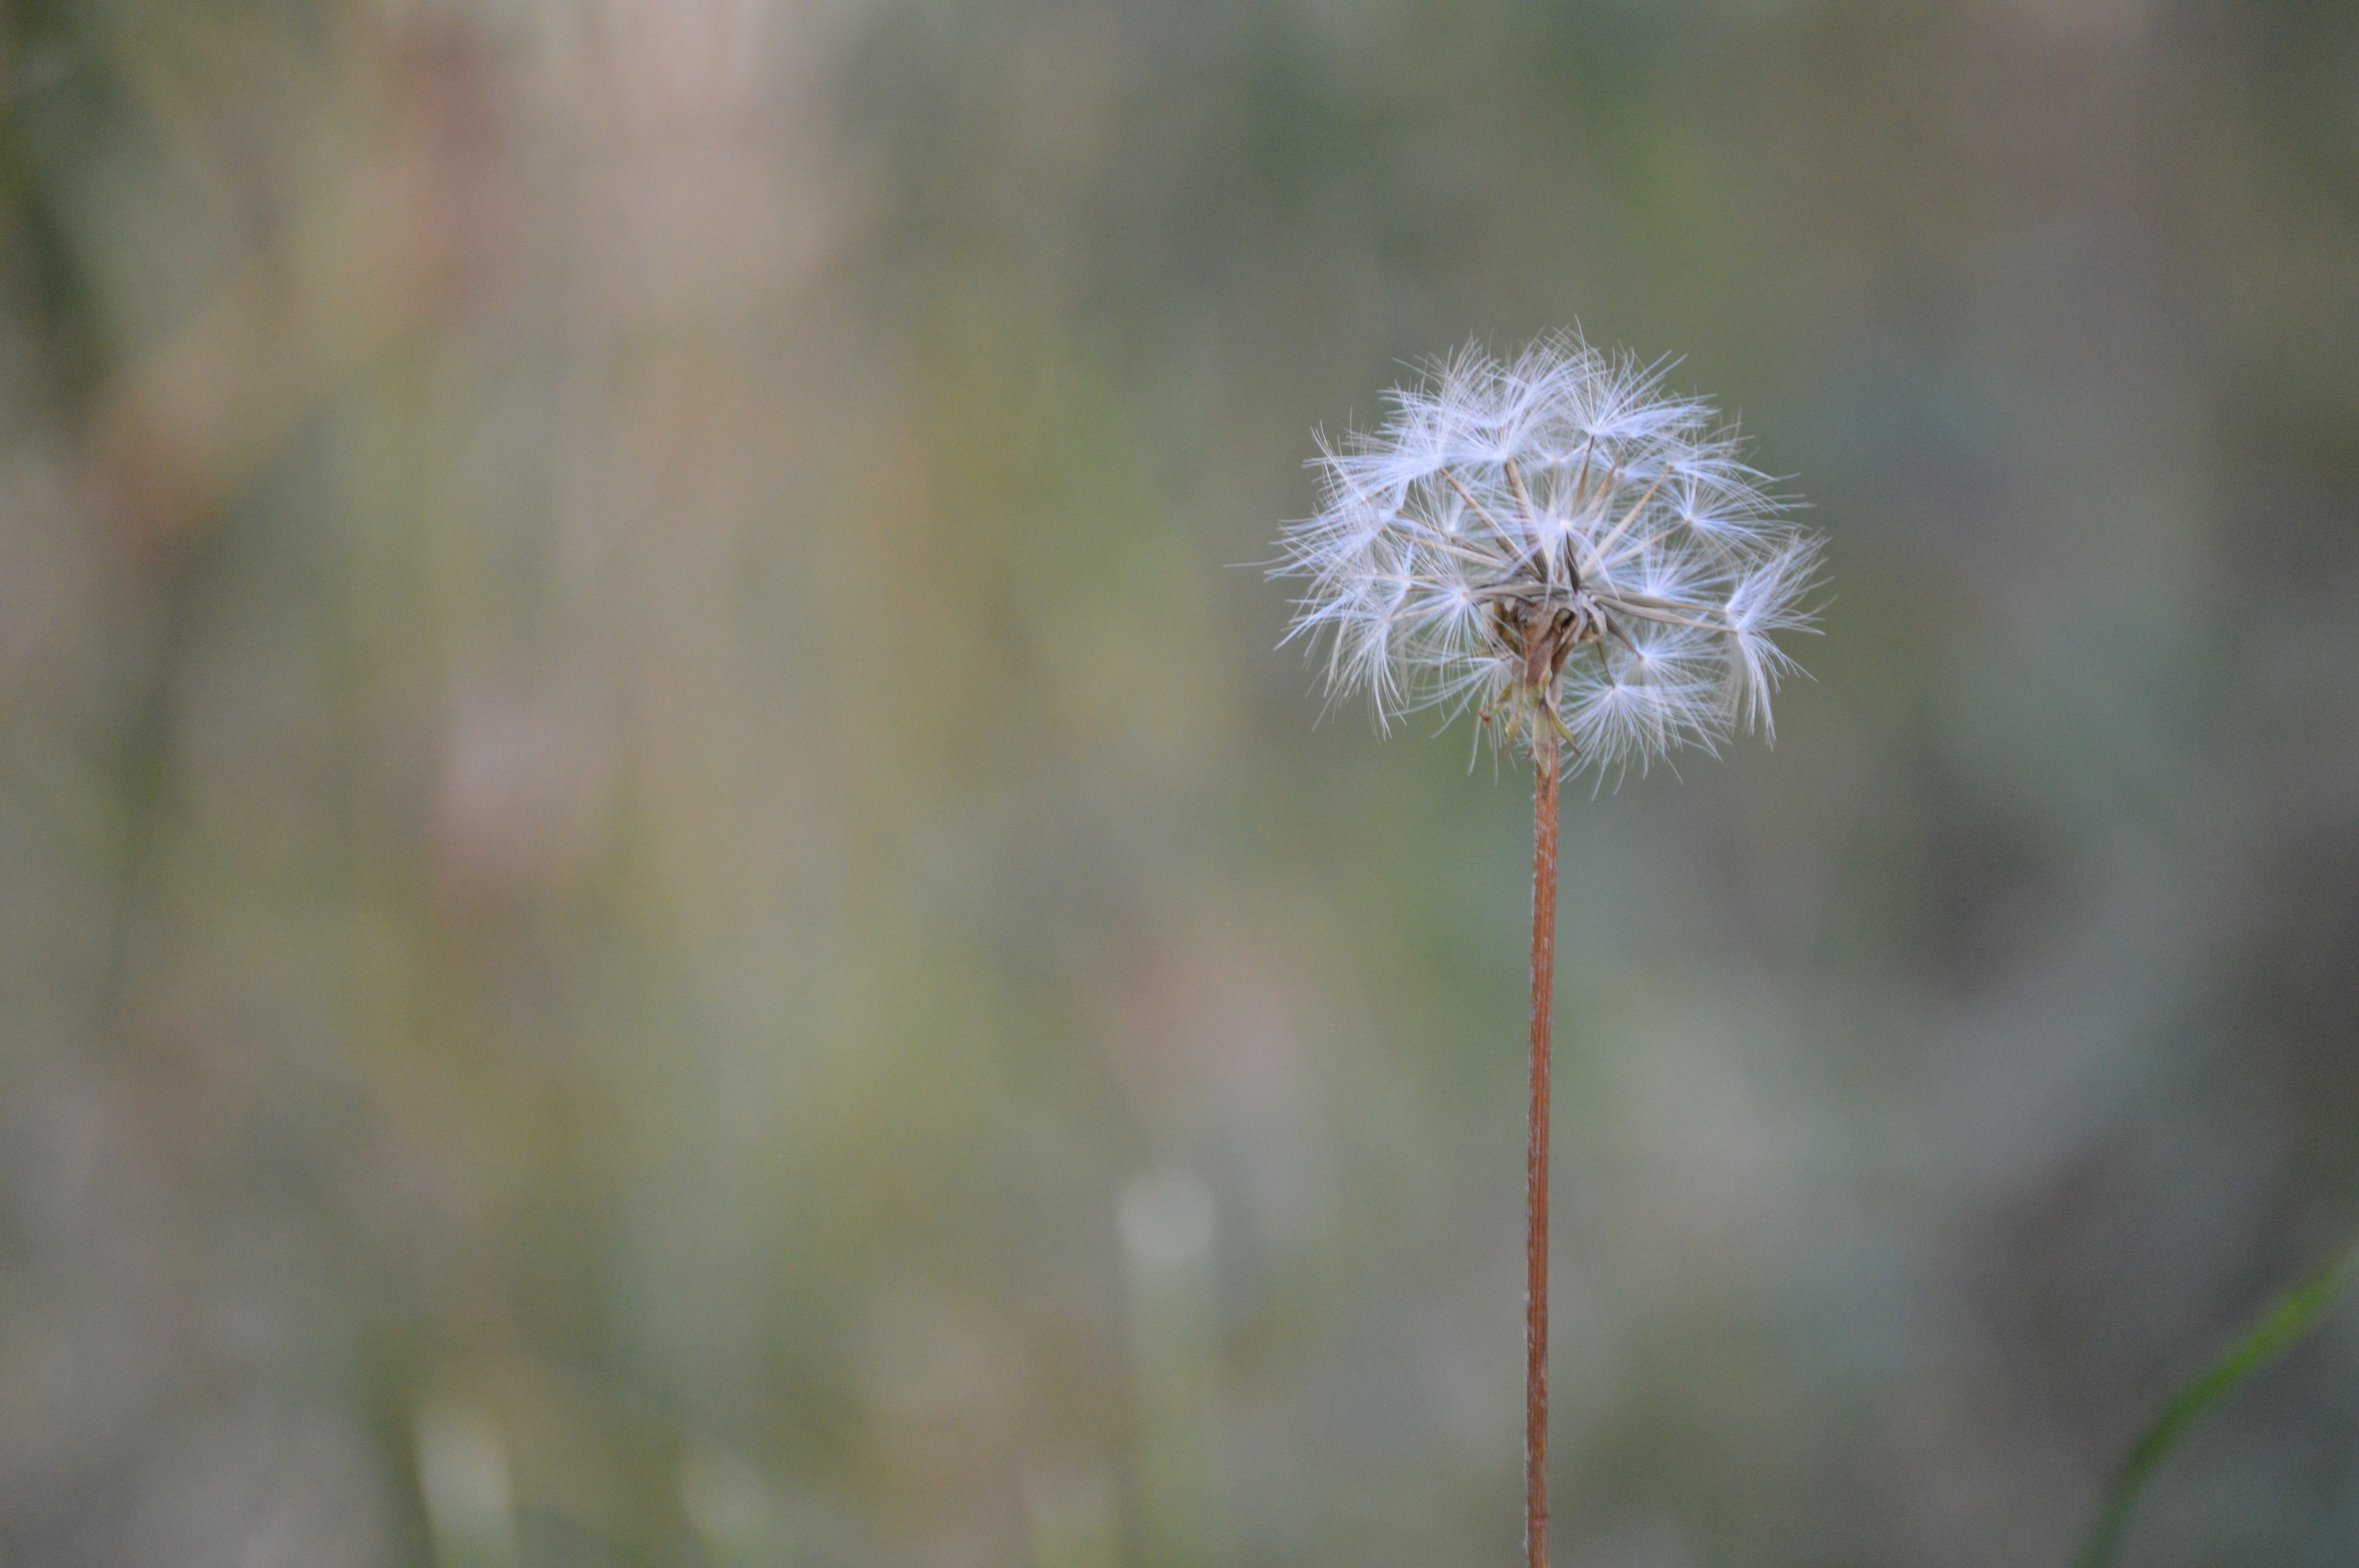
nature, grass, plant, field, meadow, dandelion, prairie, leaf, flower, green, botany, flora, wildflower, close up, macro photography, flowering plant, daisy family, grass family, plant stem, land plant